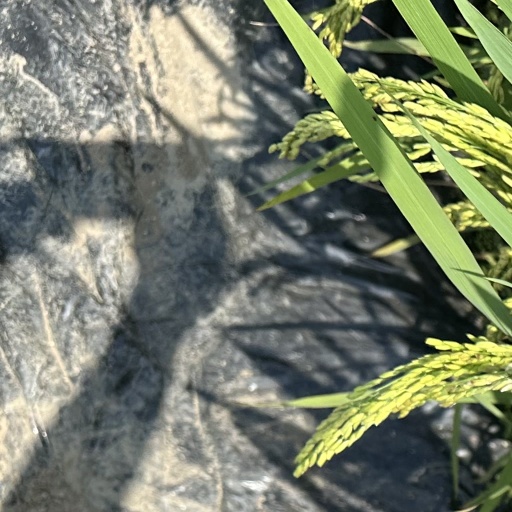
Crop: rice